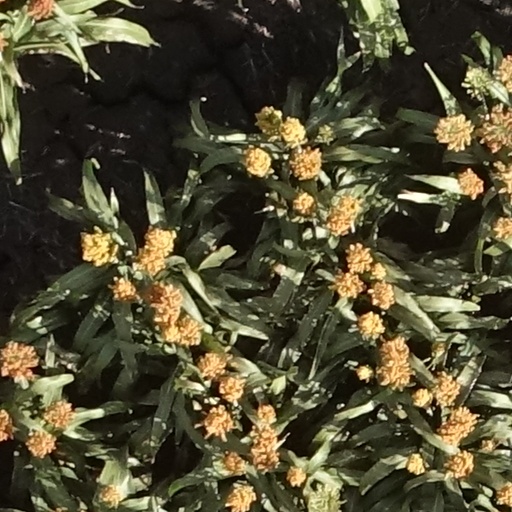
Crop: sorghum